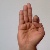
The image shows a hand gesture representing the letter 'F' in Indian Sign Language.